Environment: real
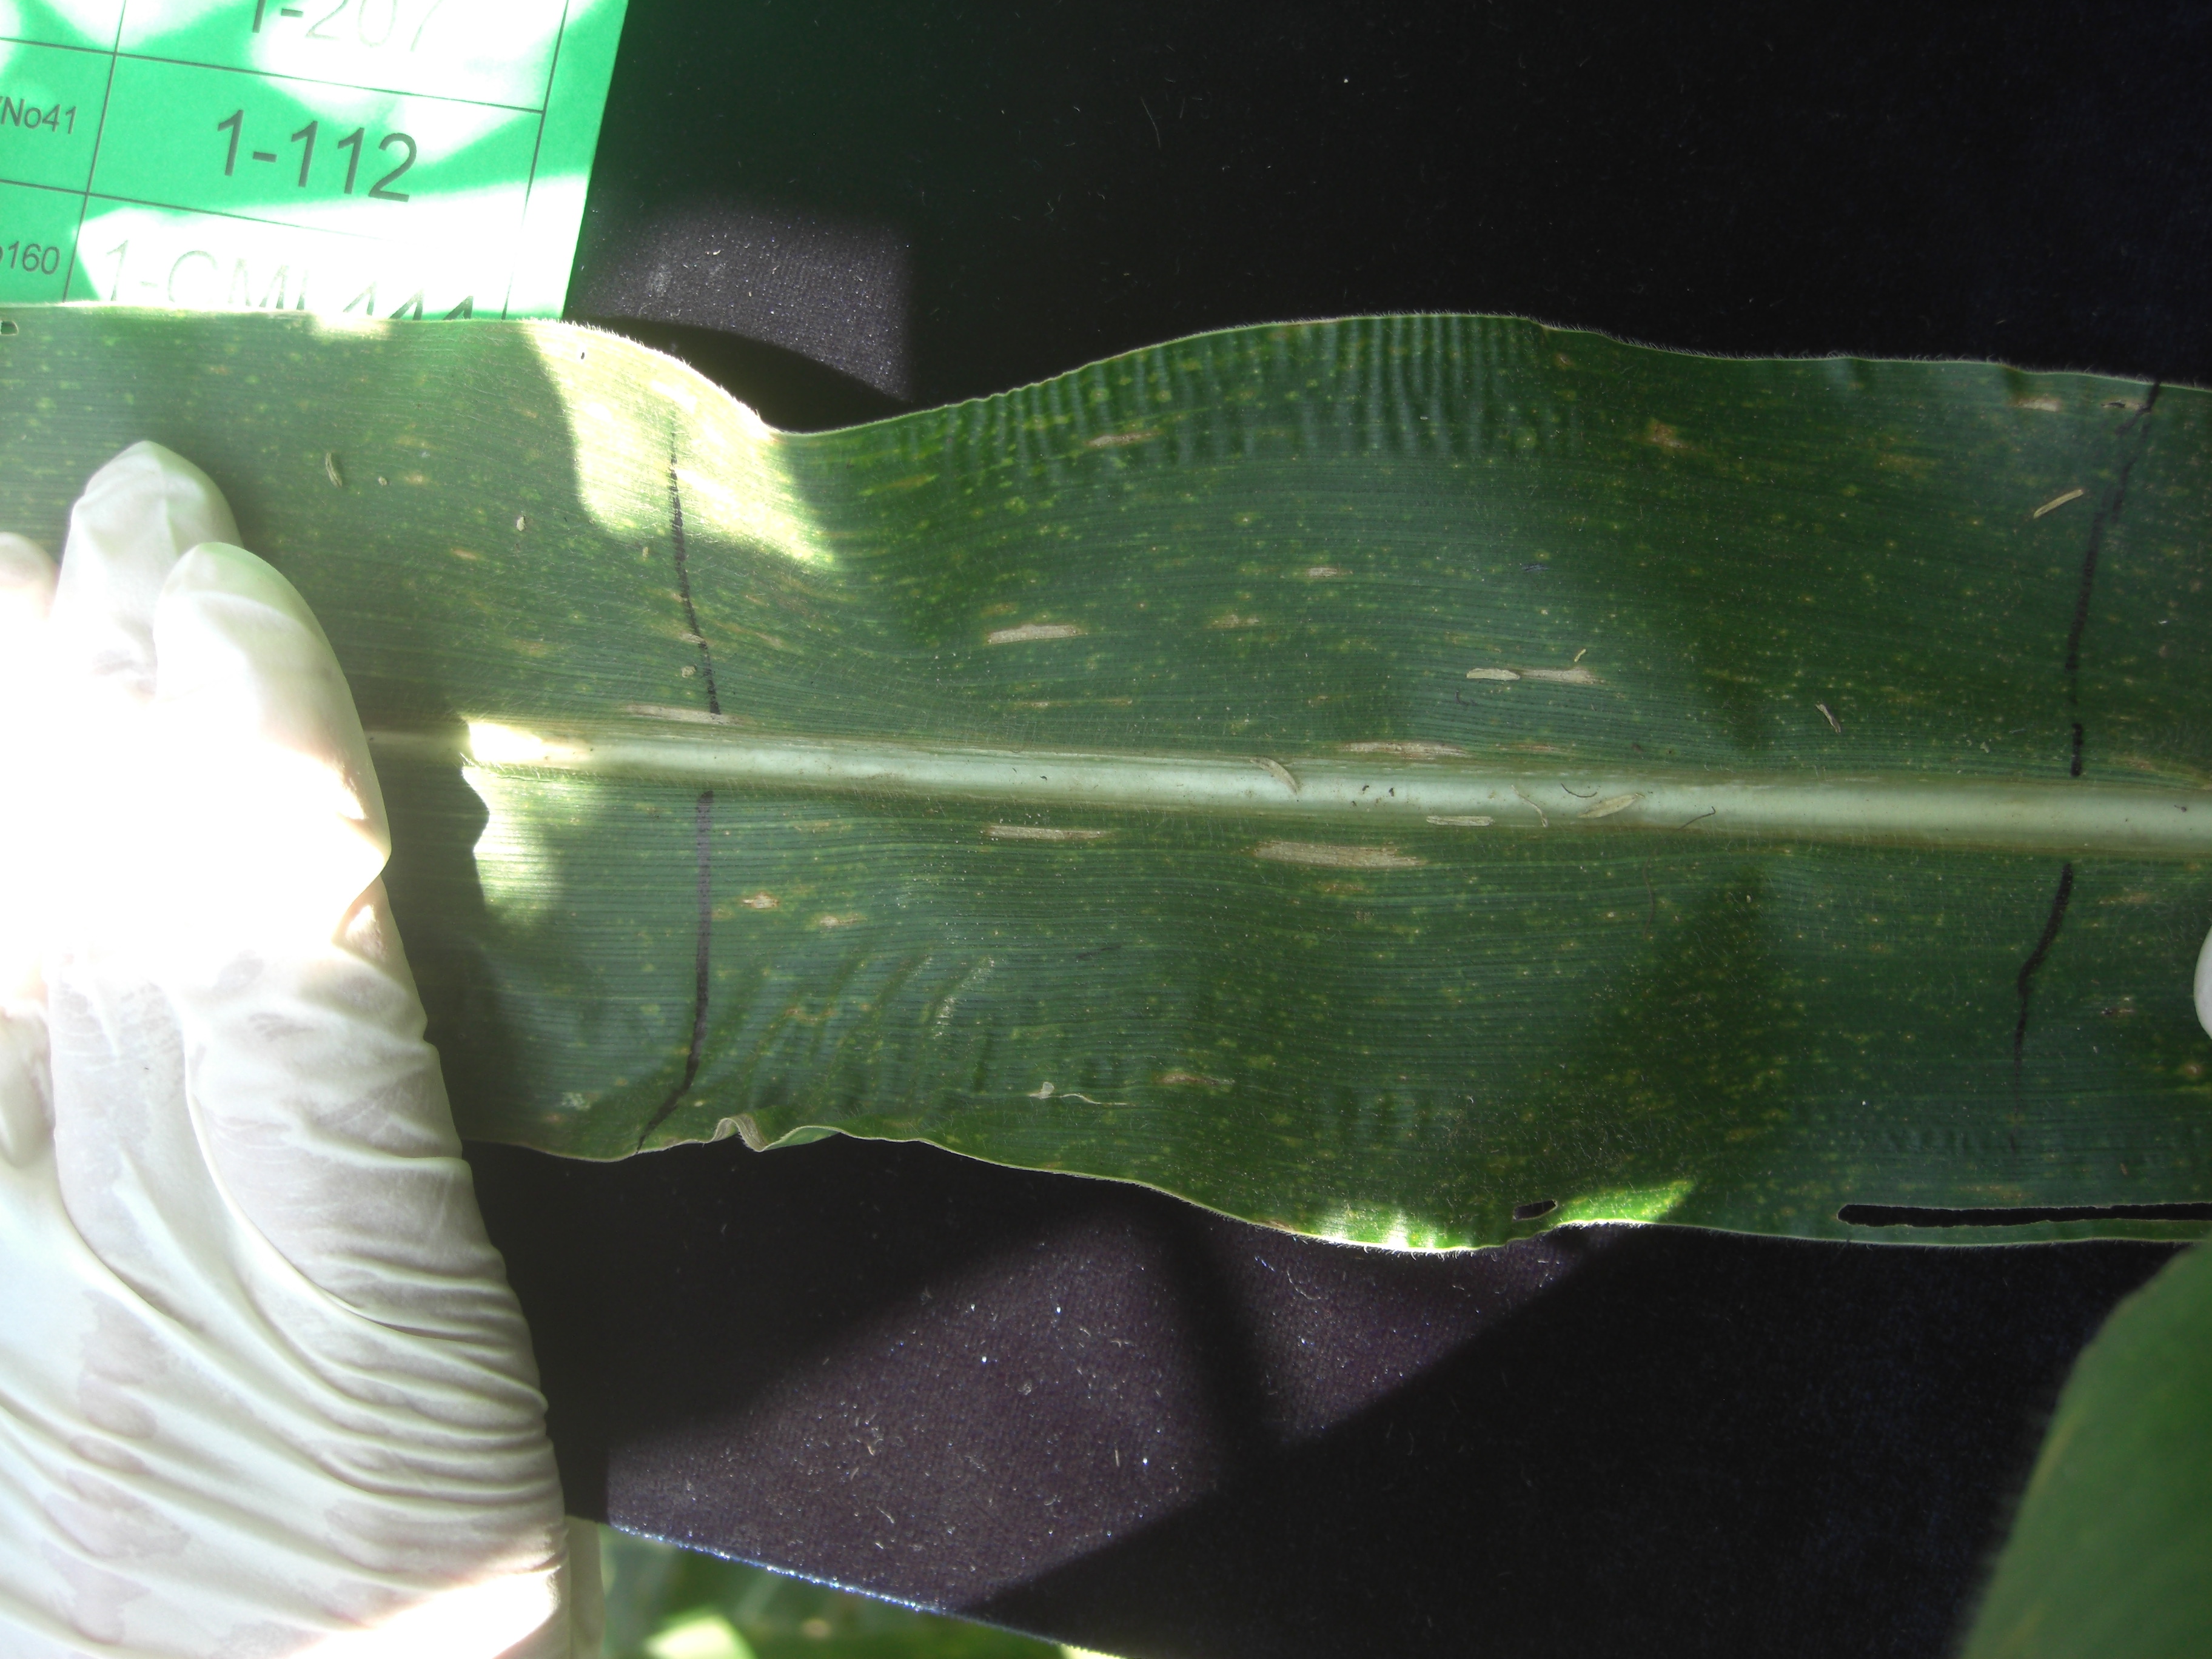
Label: gray_leaf_spot